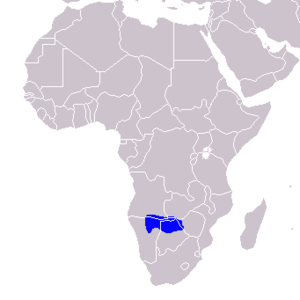
Le Calao de Bradfield est une espèce d'oiseaux appartenant à la famille des Bucerotidae.